Persian art

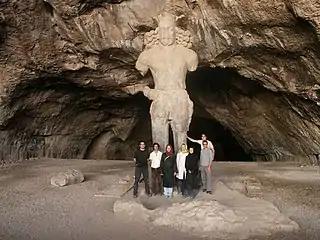
The Colossal Statue of Shapur I, r. AD 240–272

Achaemenid art includes frieze reliefs, metalwork, decoration of palaces, glazed brick masonry, fine craftsmanship (masonry, carpentry, etc.), and gardening. Most survivals of court art are monumental sculpture, above all the reliefs, double animal-headed Persian column capitals and other sculptures of Persepolis (see below for the few but impressive Achaemenid rock reliefs).